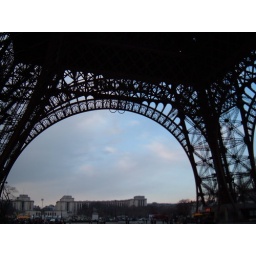
This is a closeup of the base of the Eiffel Tower, one can see the 'Palais de Chaillot' over the river in the background.